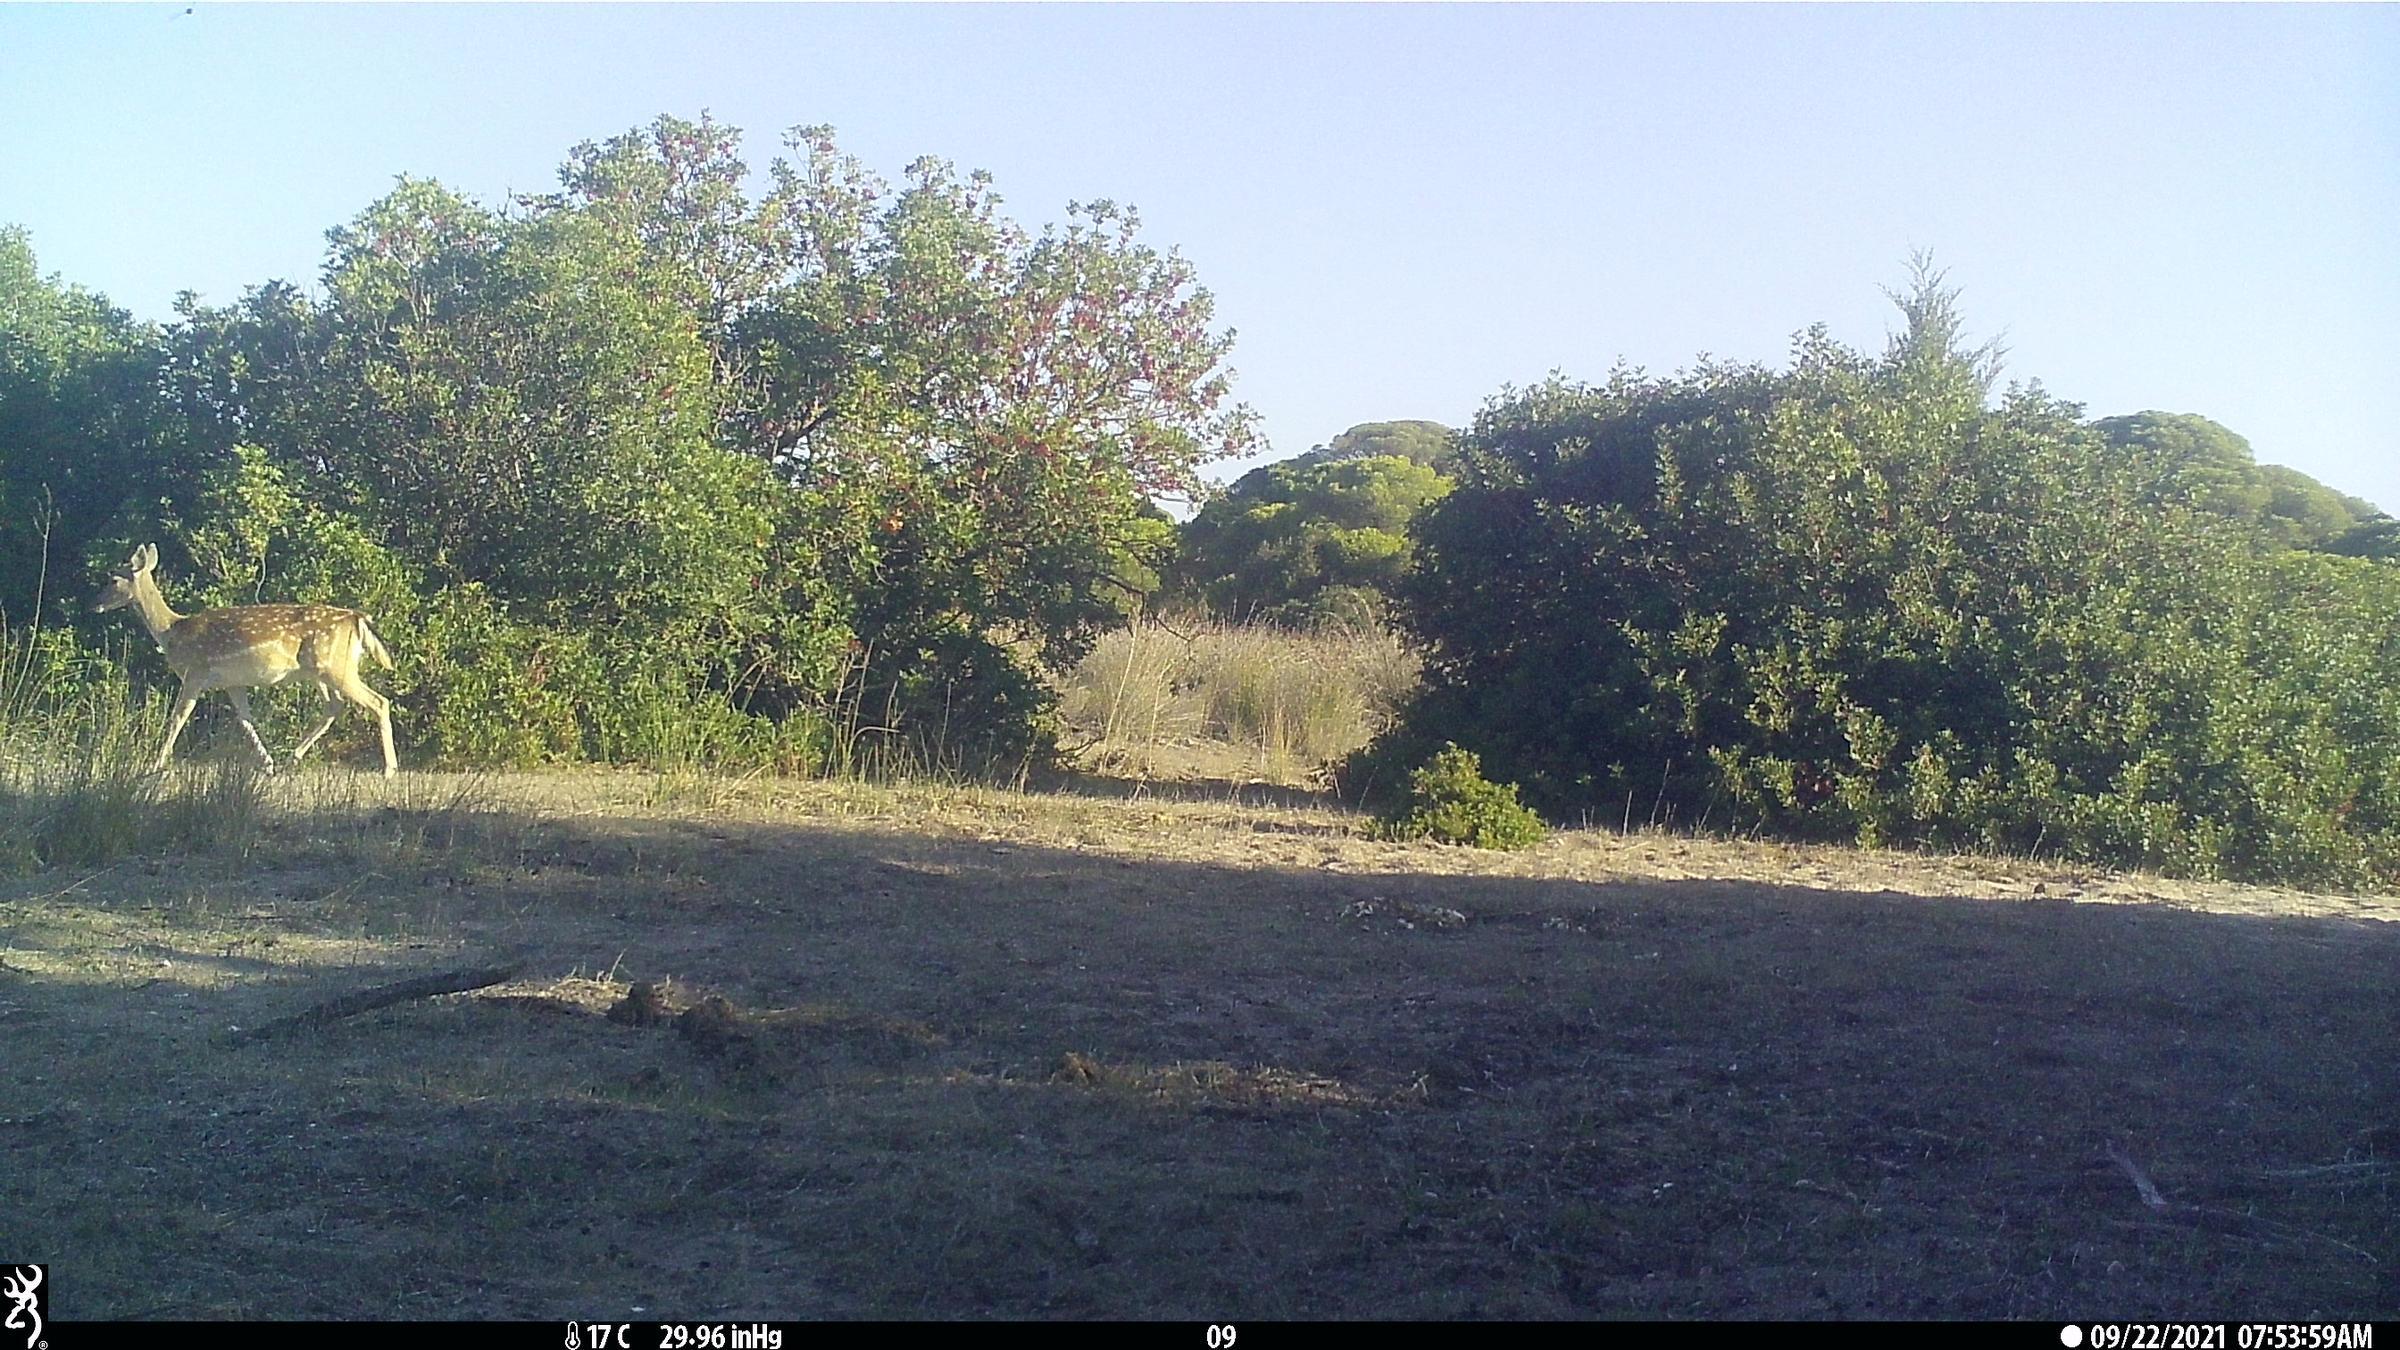
Species: Dama dama